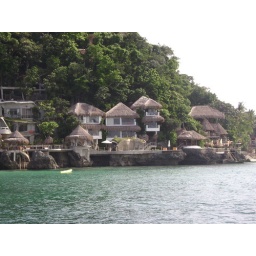
by the ocean water